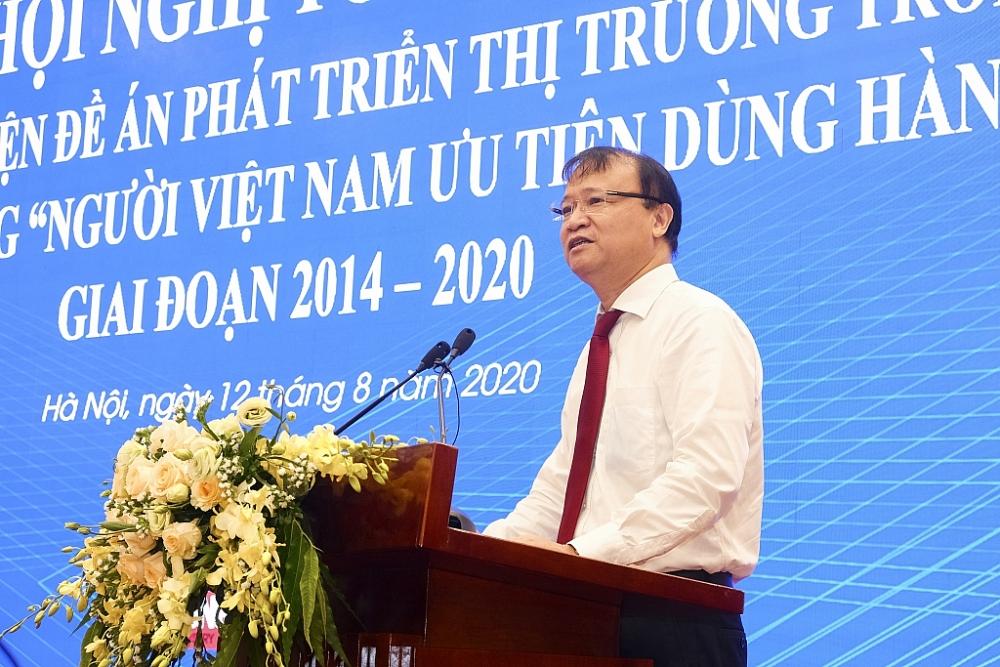
một người đàn ông mặc áo sơ mi trắng và đeo cà vạt đỏ đang phát biểu